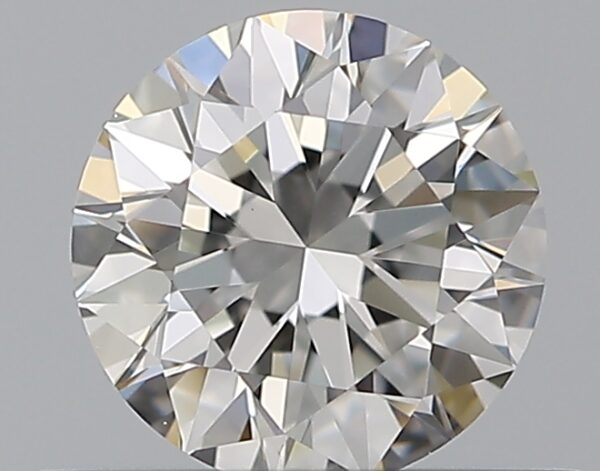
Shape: round
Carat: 0.5
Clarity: VS1
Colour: G
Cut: EX
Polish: EX
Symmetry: EX
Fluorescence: N
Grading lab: GIA
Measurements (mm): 5.07 x 5.1 x 3.14